Hawker Tempest

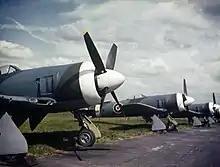
New Tempest IIs of the first production batch at Hawker Aircraft. Note the closely cowled engine and the carburettor and oil-cooler intakes in the starboard wing's inner leading edge.

Orders had been placed as early as September 1942 for 500 Tempest IIs to be built by Gloster but in 1943, because of priority being given to the Typhoon, a production contract of 330 Tempest IIs was allocated instead to Bristol, while Hawker were to build 1,800. This switch delayed production even more. On 4 October 1944, the first Tempest II was rolled off the line; the first six production aircraft soon joined the two prototypes for extensive trials and tests. With the end of the Second World War in sight, orders for the Tempest II were trimmed or cancelled; after 50 Tempest IIs had been built by the Bristol shadow factory near Banwell, production was stopped and shifted back to Hawker, which built a total of 402, in two production batches: 100 were built as fighters, and 302 were built as fighter-bombers (FB II) with reinforced wings and wing racks capable of carrying bombs of up to 1,000 lb.